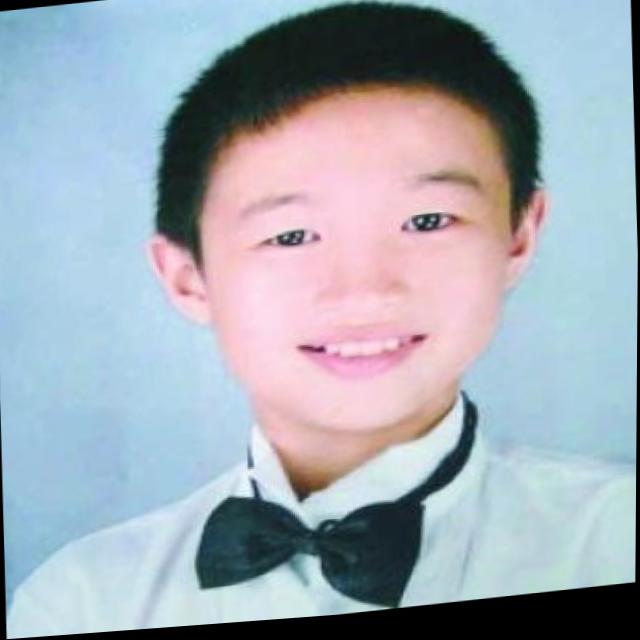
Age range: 13-20